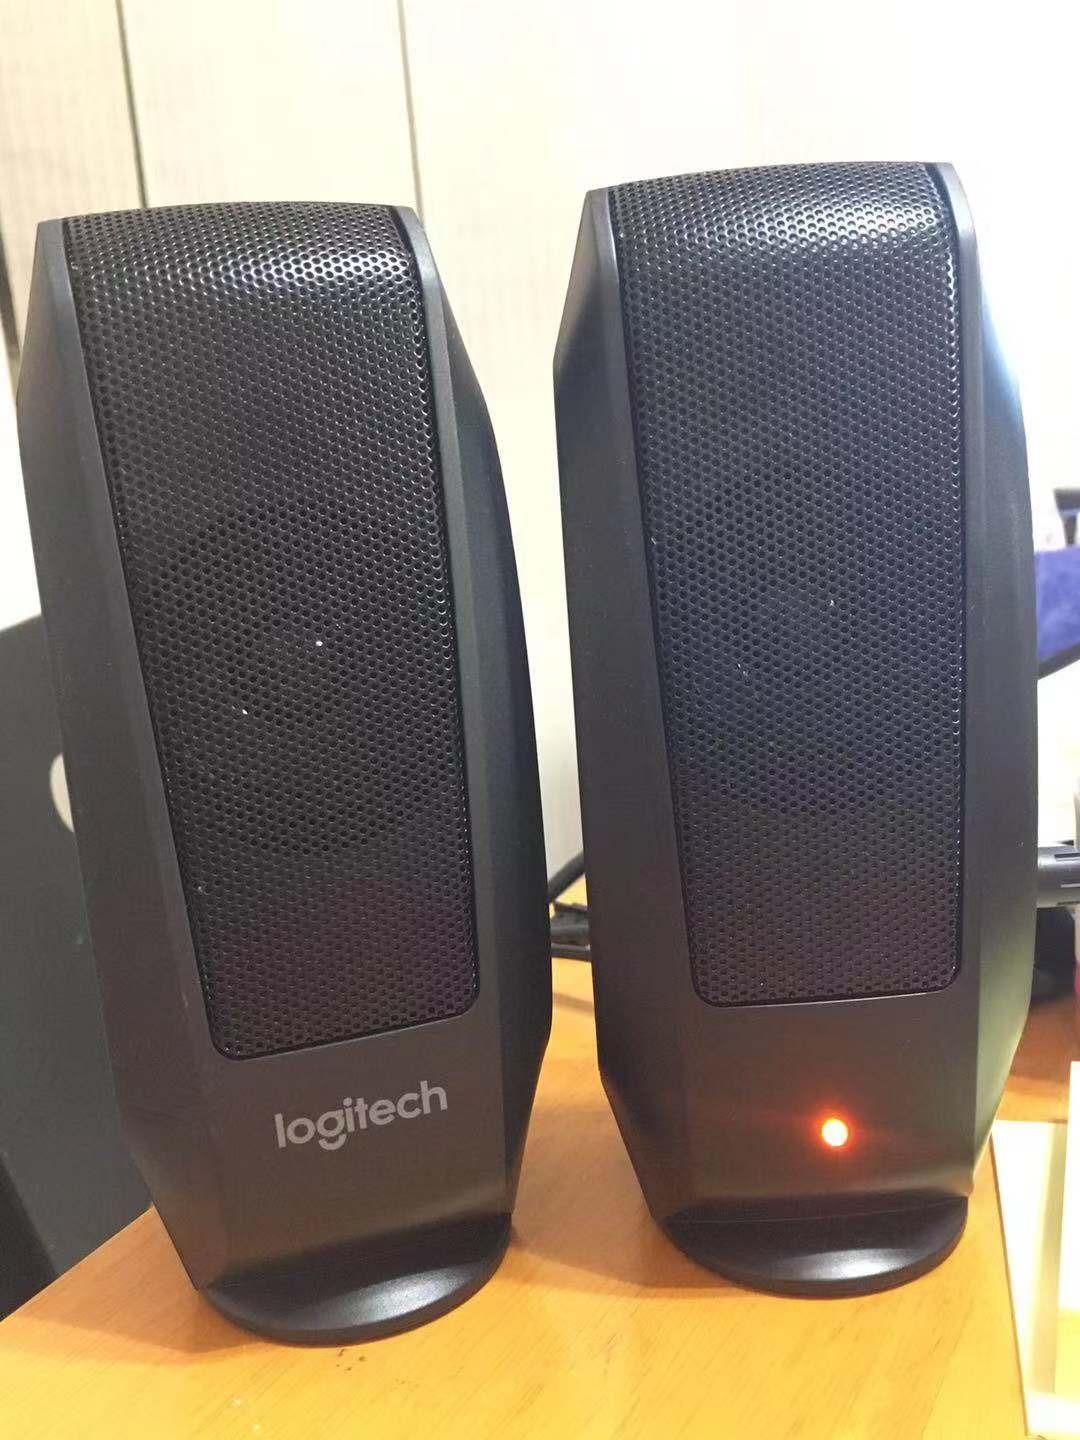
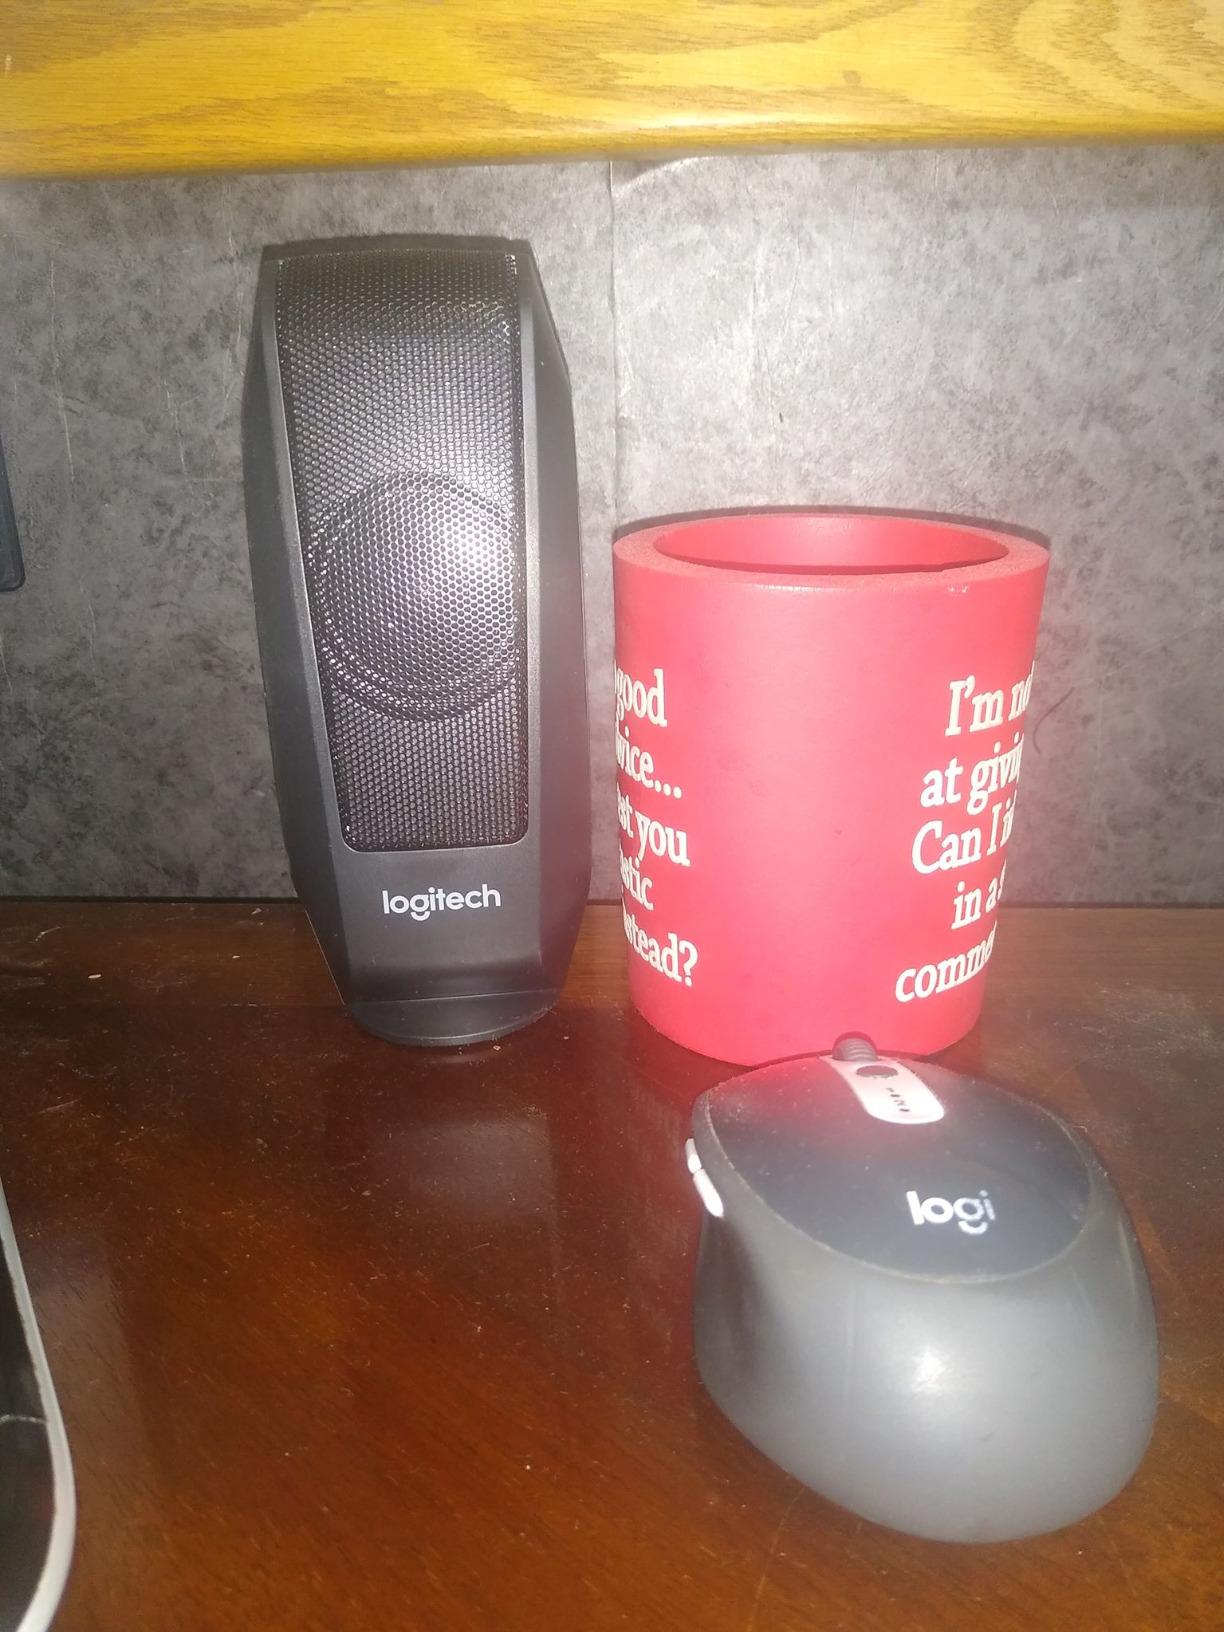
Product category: speaker
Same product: yes